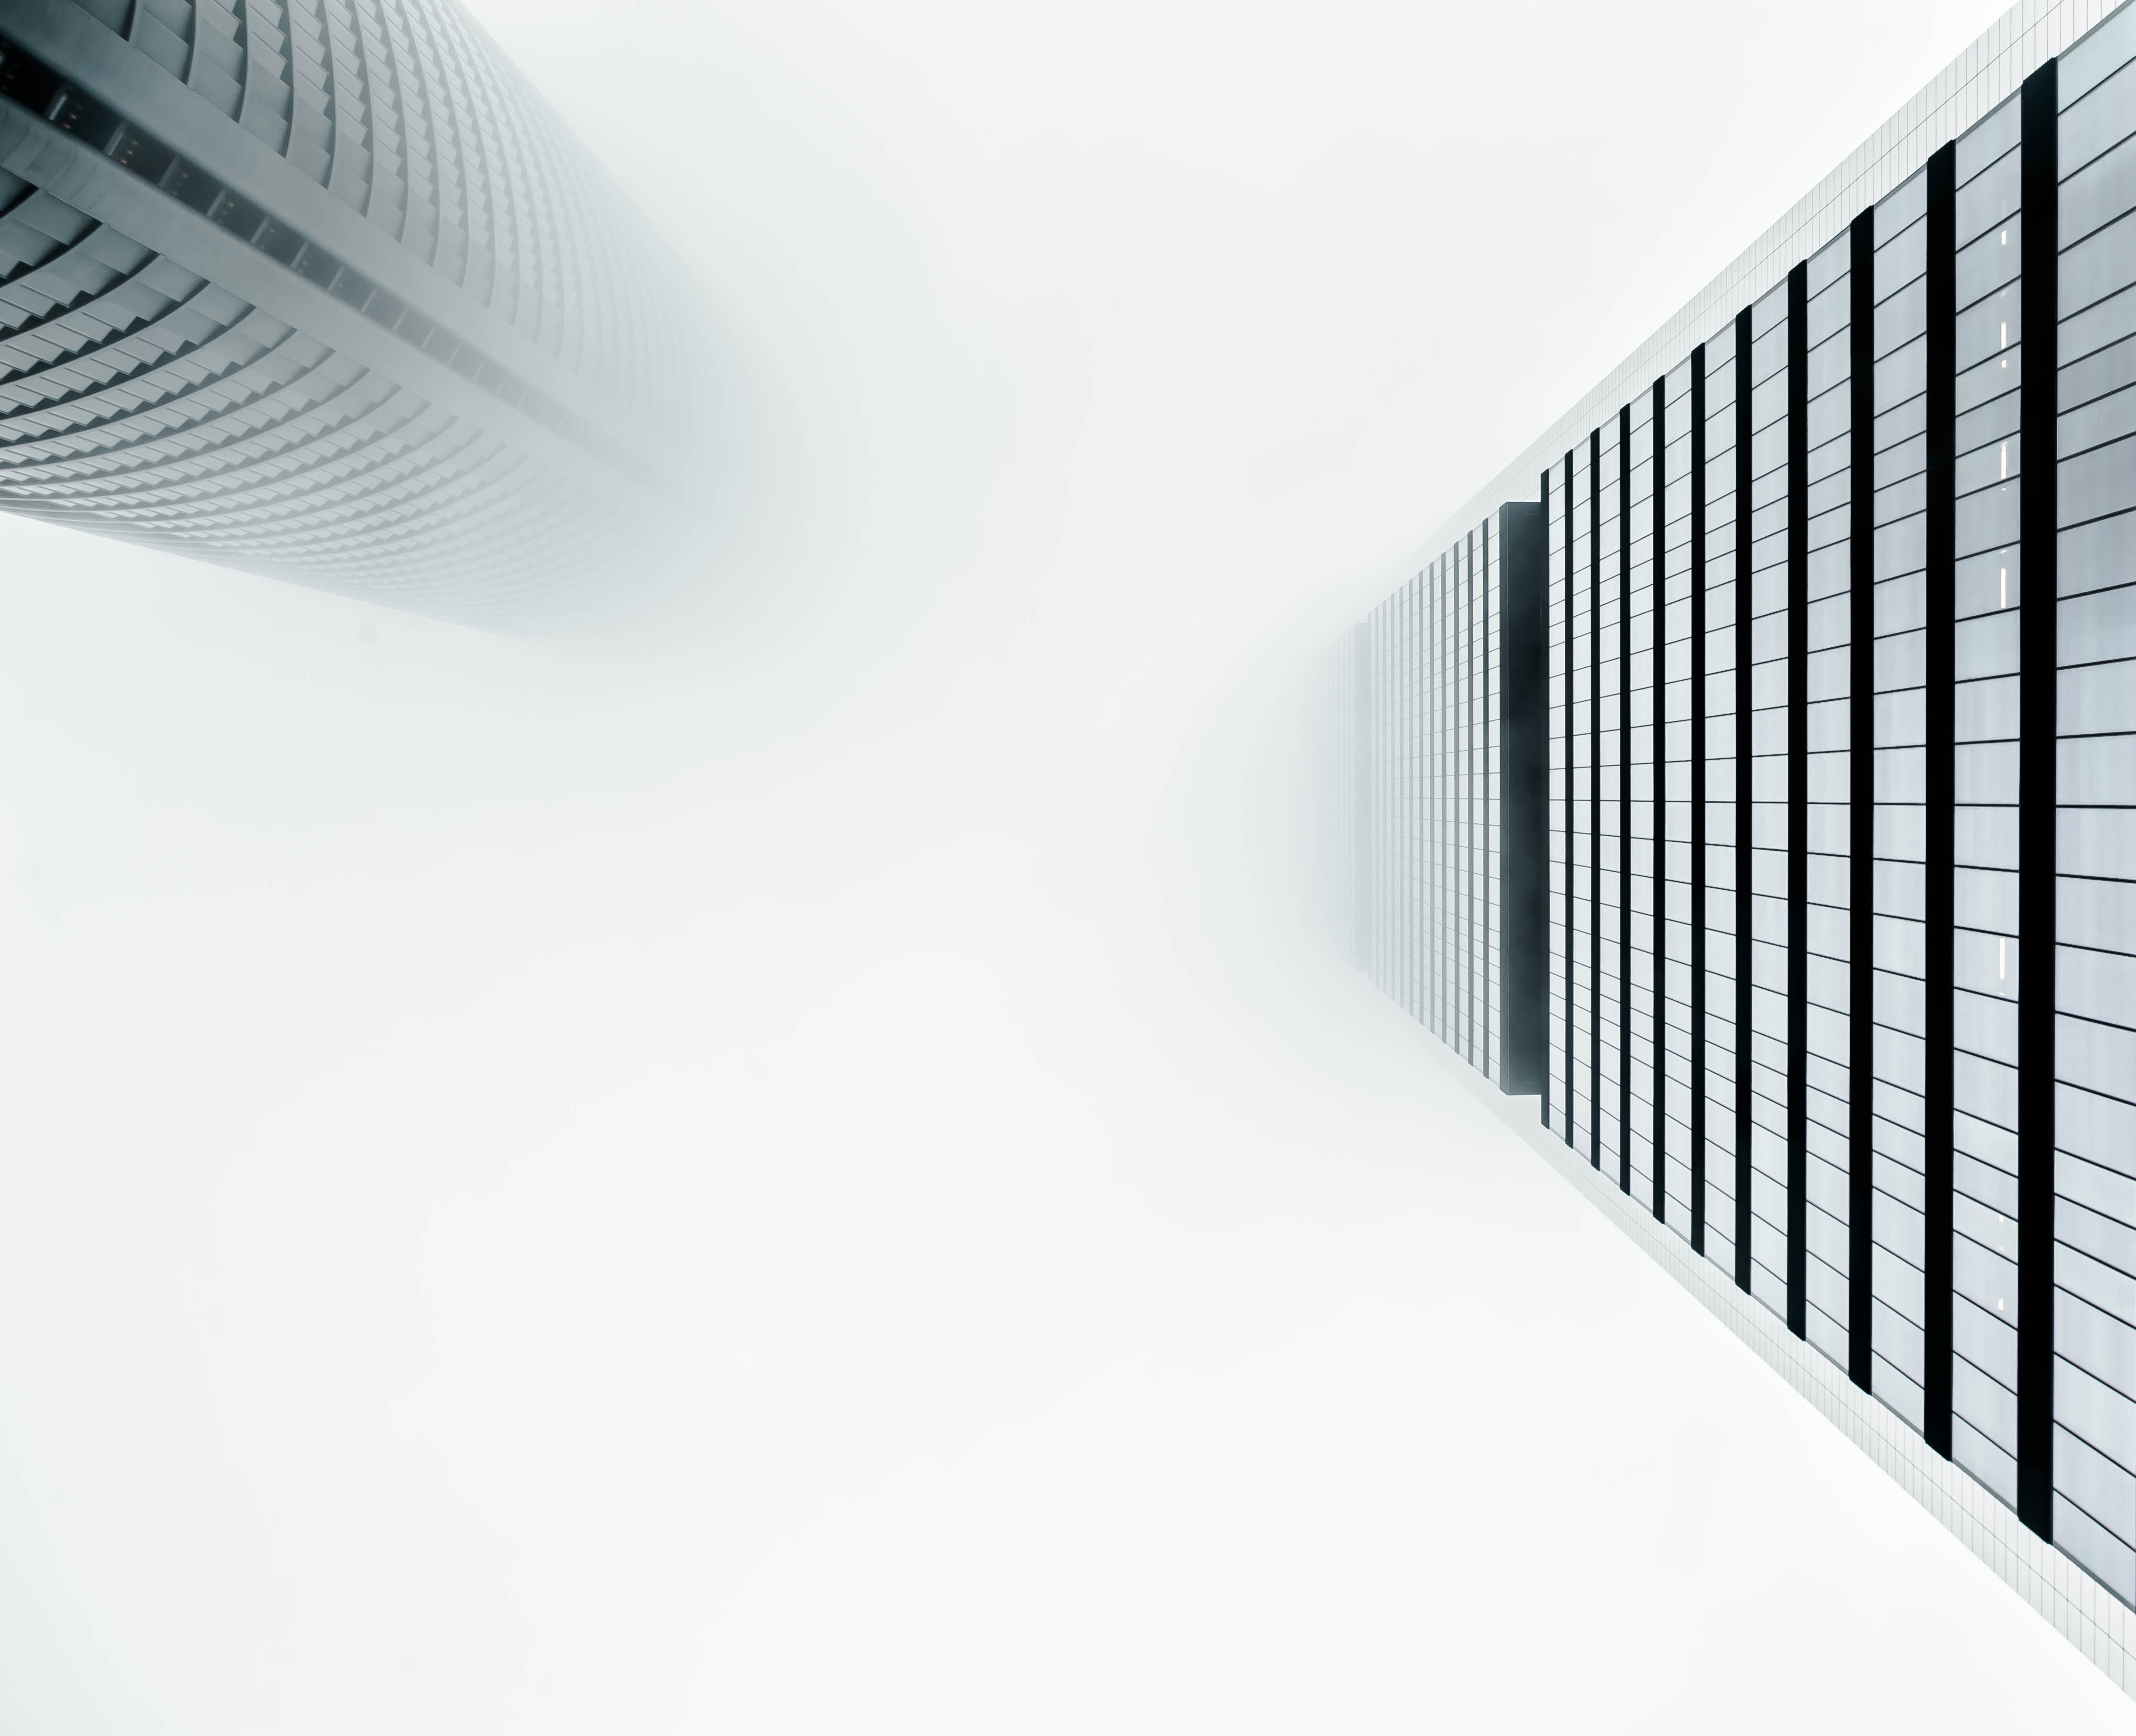
ceiling, line, interior design, brand, product, design, window covering